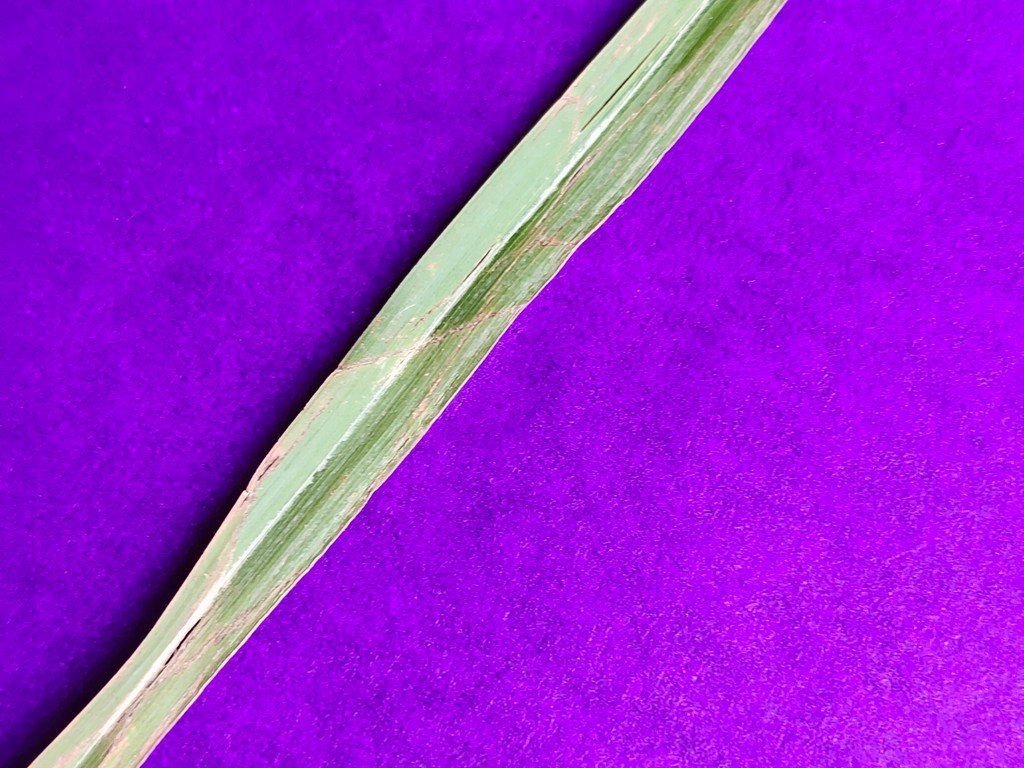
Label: Unhealthy